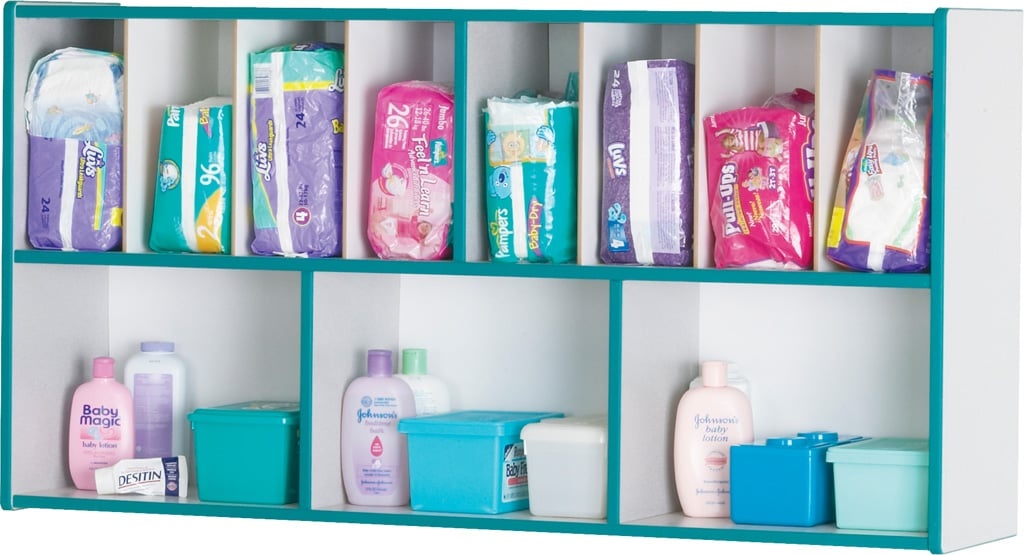
Rainbow AccentsÂ® Diaper Organizer - Teal
Convenient wall mounted storage with multiple sections for organizing diapering supplies. Install above changing table for a complete changing station. Mounting hardware included. Features speckled gray laminate surface with teal TRUEdge ®.
Brand: Jonti-Craft
Category: Baby & Toddler > Diapering > Diaper Organizers > Hanging Diaper Organizers